Weggental

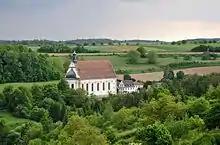
Pilgrimage Church Weggental

Weggental (full name: Wallfahrtskirche zur Schmerzhaften Mutter Gottes) is a Roman Catholic pilgrimage church, built in the Baroque period, close to Rottenburg am Neckar.